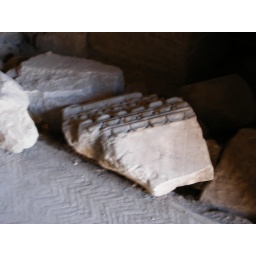
This pile was located near the earliest signs of civilization on the hill -- &amp;quot;Romulus' Cabin&amp;quot;